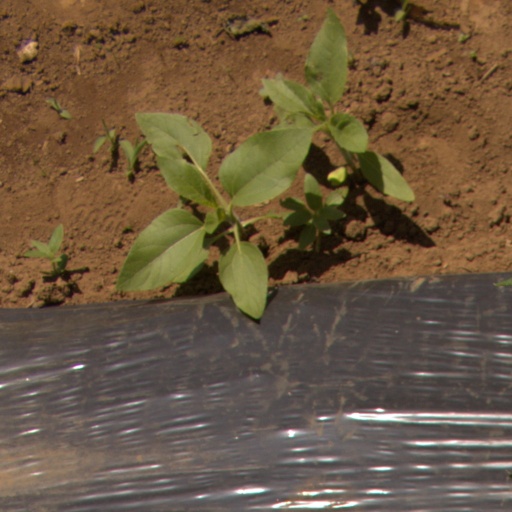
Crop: Jerusalem artichoke